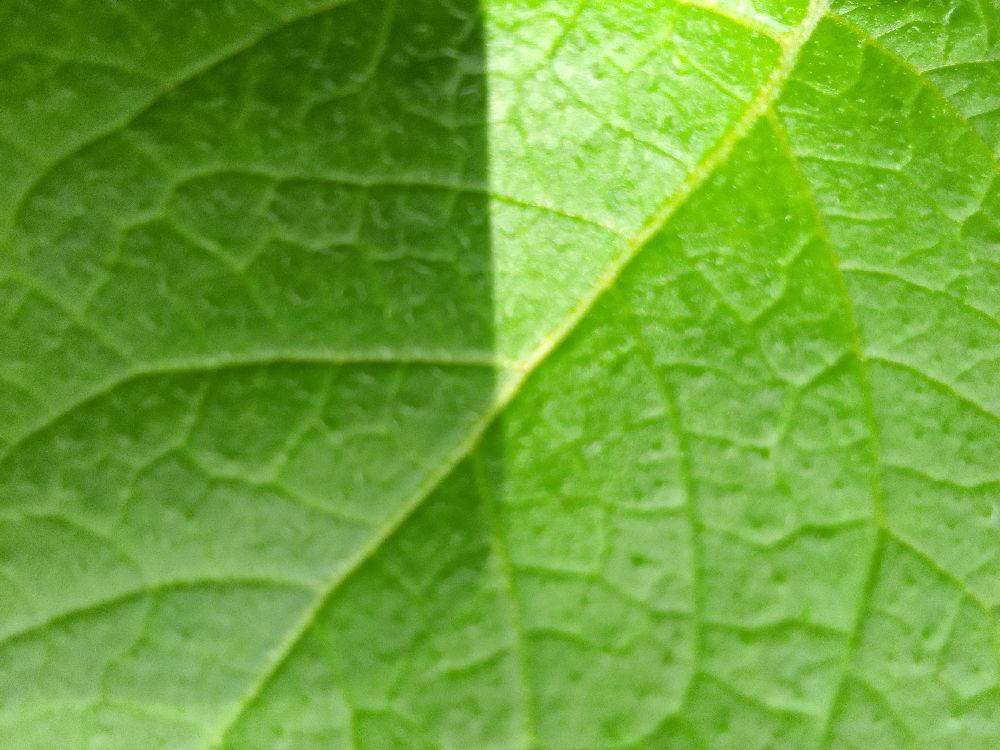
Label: Healthy